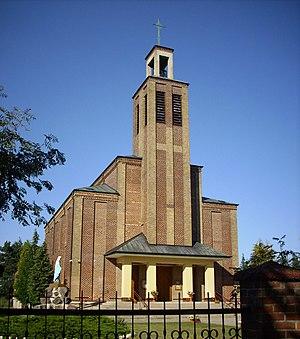
Manie est un village polonais de la gmina de Międzyrzec Podlaski dans le powiat de Biała Podlaska de la voïvodie de Lublin dans l'est de la Pologne.